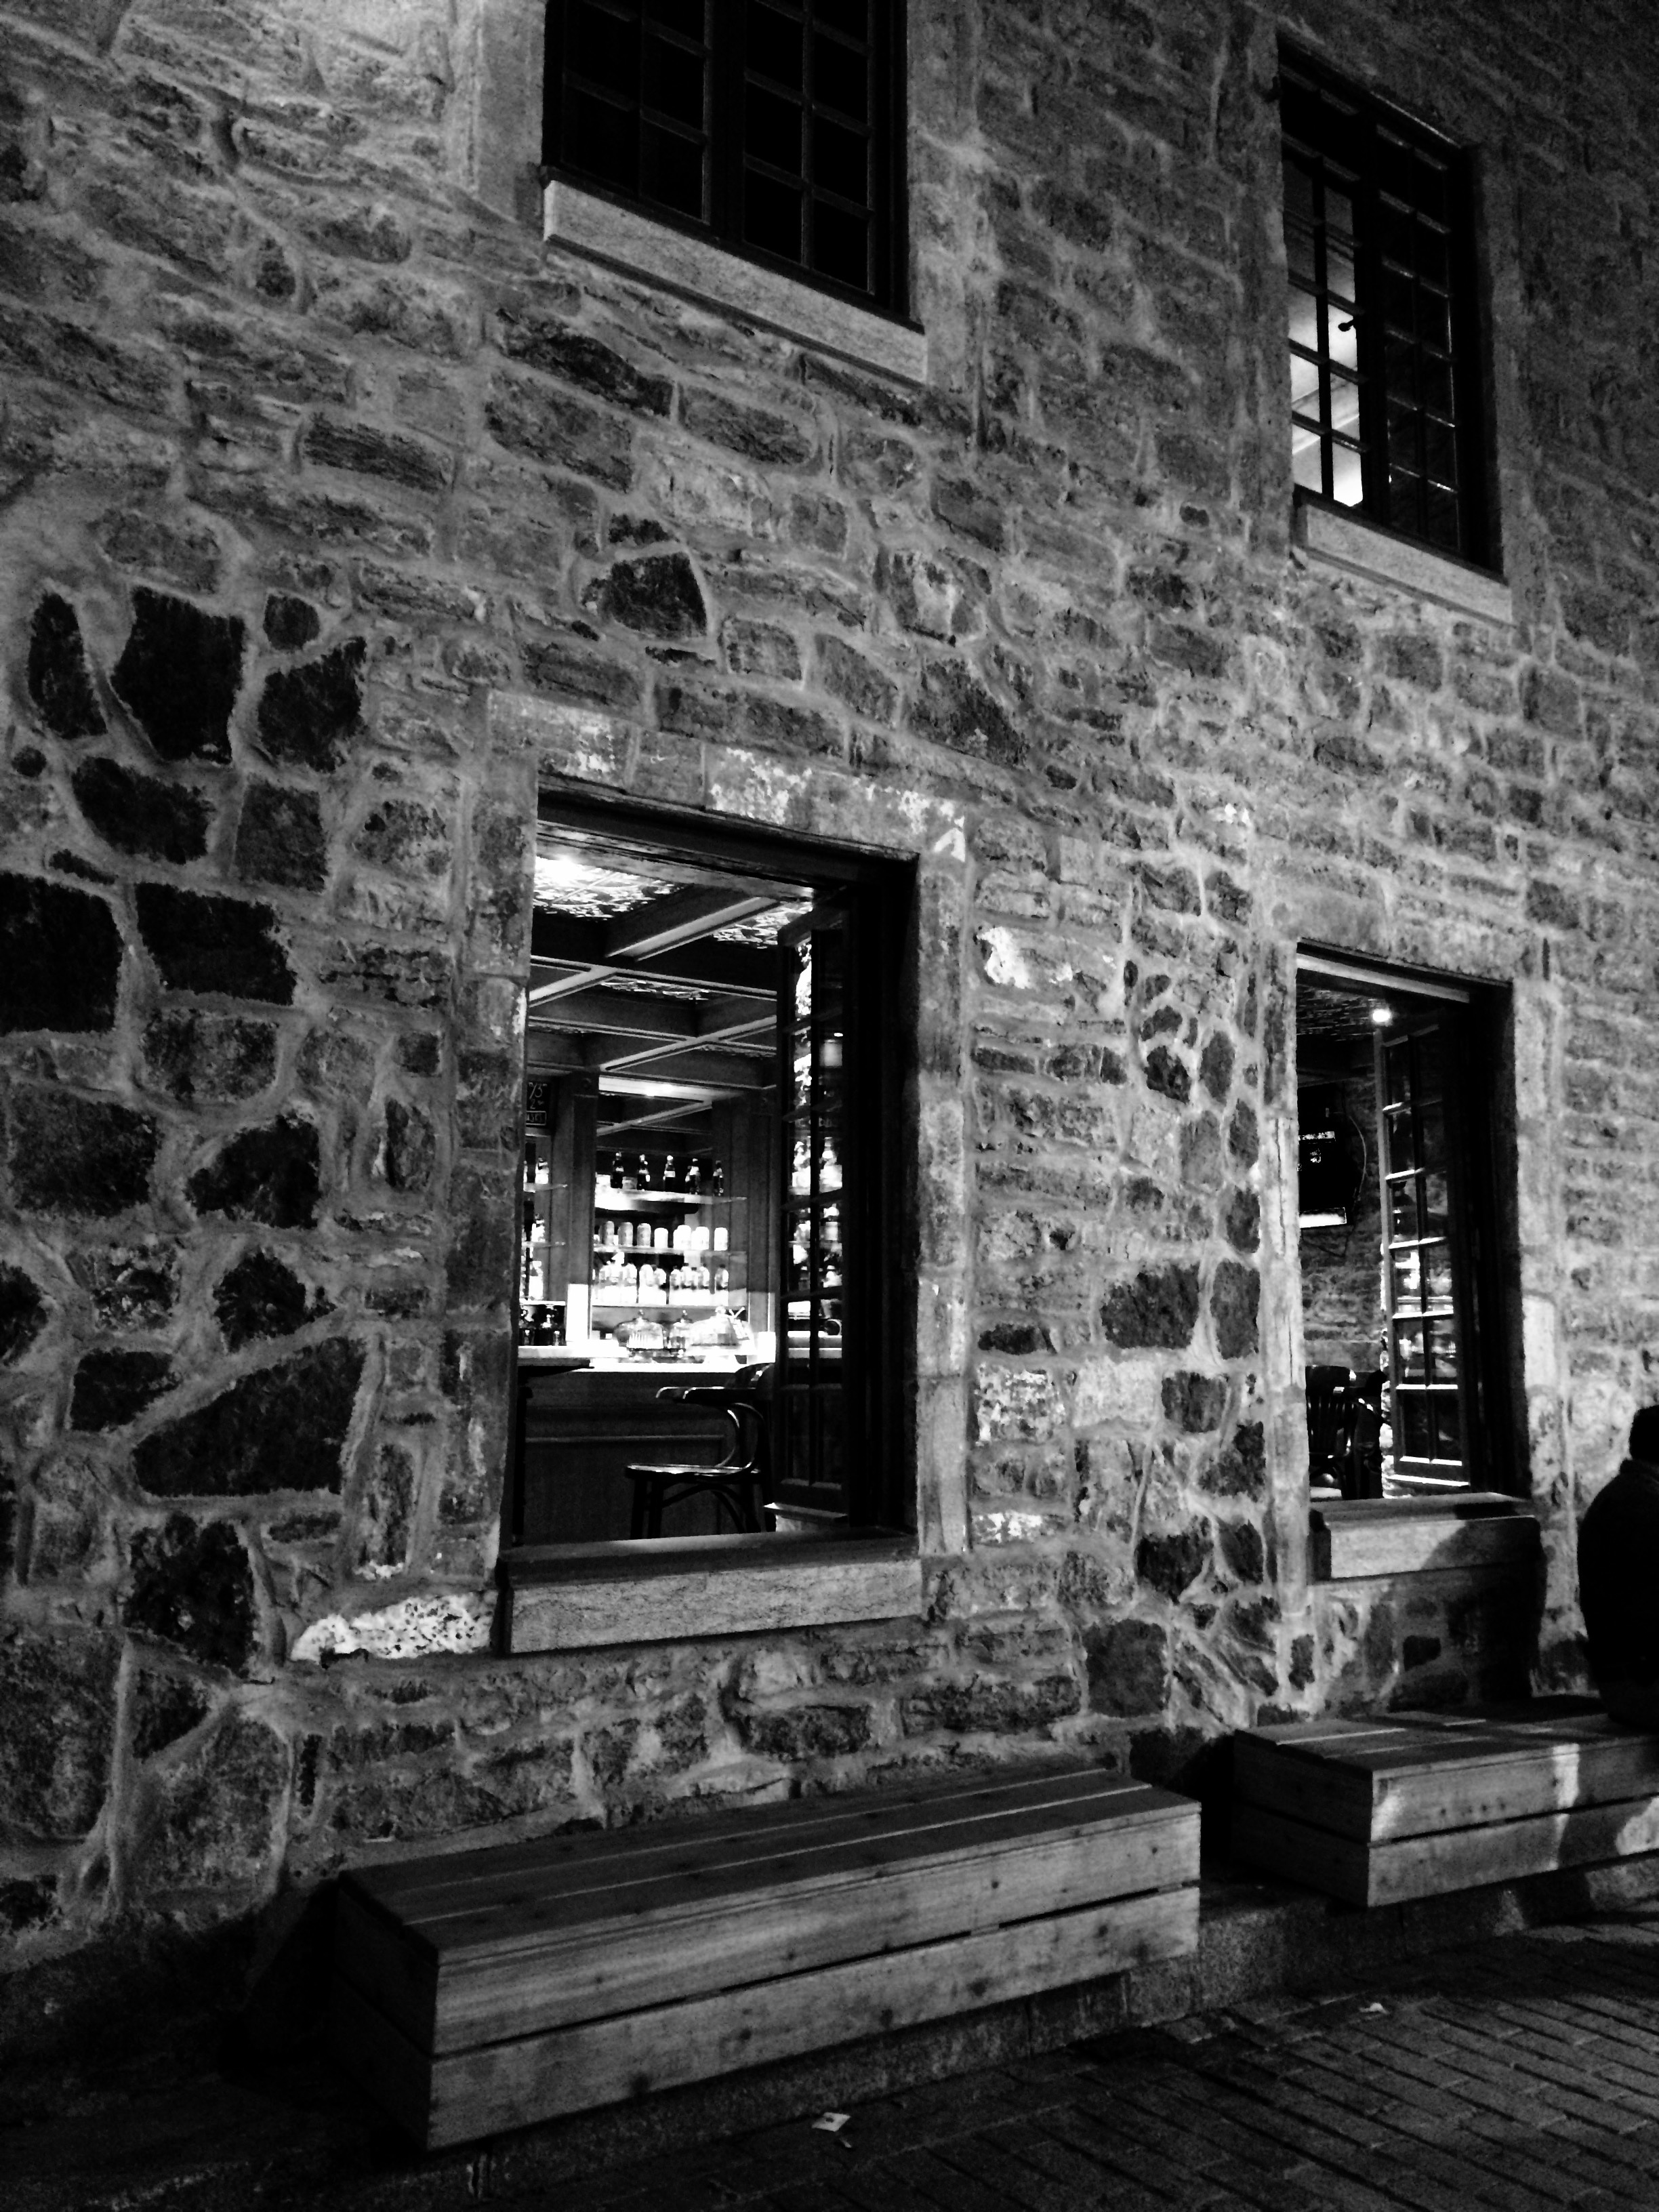
light, black and white, wood, white, photography, house, window, home, wall, darkness, black, monochrome, brick, photograph, urban area, monochrome photography